Alex McCracken

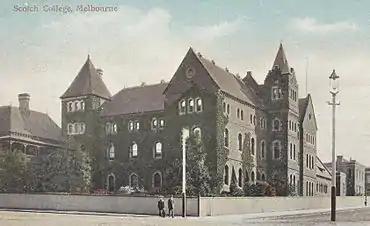
Scotch College, at Lansdowne Street, East Melbourne (c.1906) — the current location of The Peter MacCallum Cancer Centre — before Scotch College's 1916 move to its current site in Hawthorn

He attended Melbourne's Scotch College in East Melbourne from 1869 to 1871.